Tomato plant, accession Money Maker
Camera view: bottom (45 deg); turntable rotation: 240 degrees
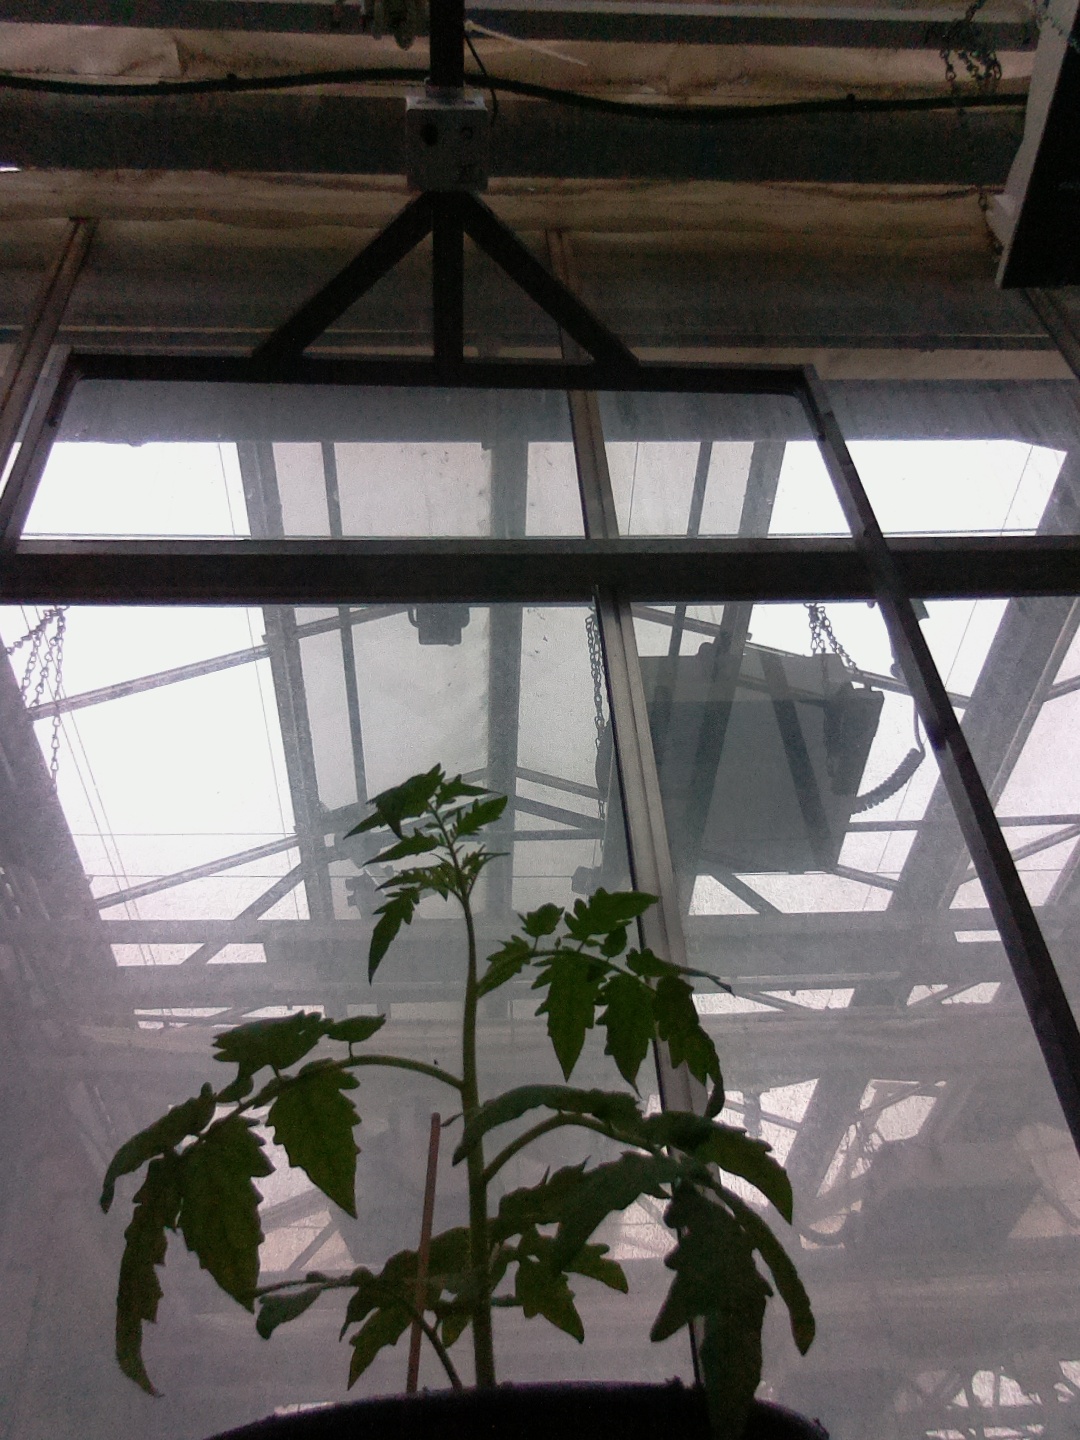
BBCH growth stage 13: 6 of true leaves visible